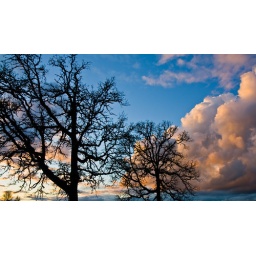
Oak trees in Battle Ground against dramatic clouds as the sun sets.